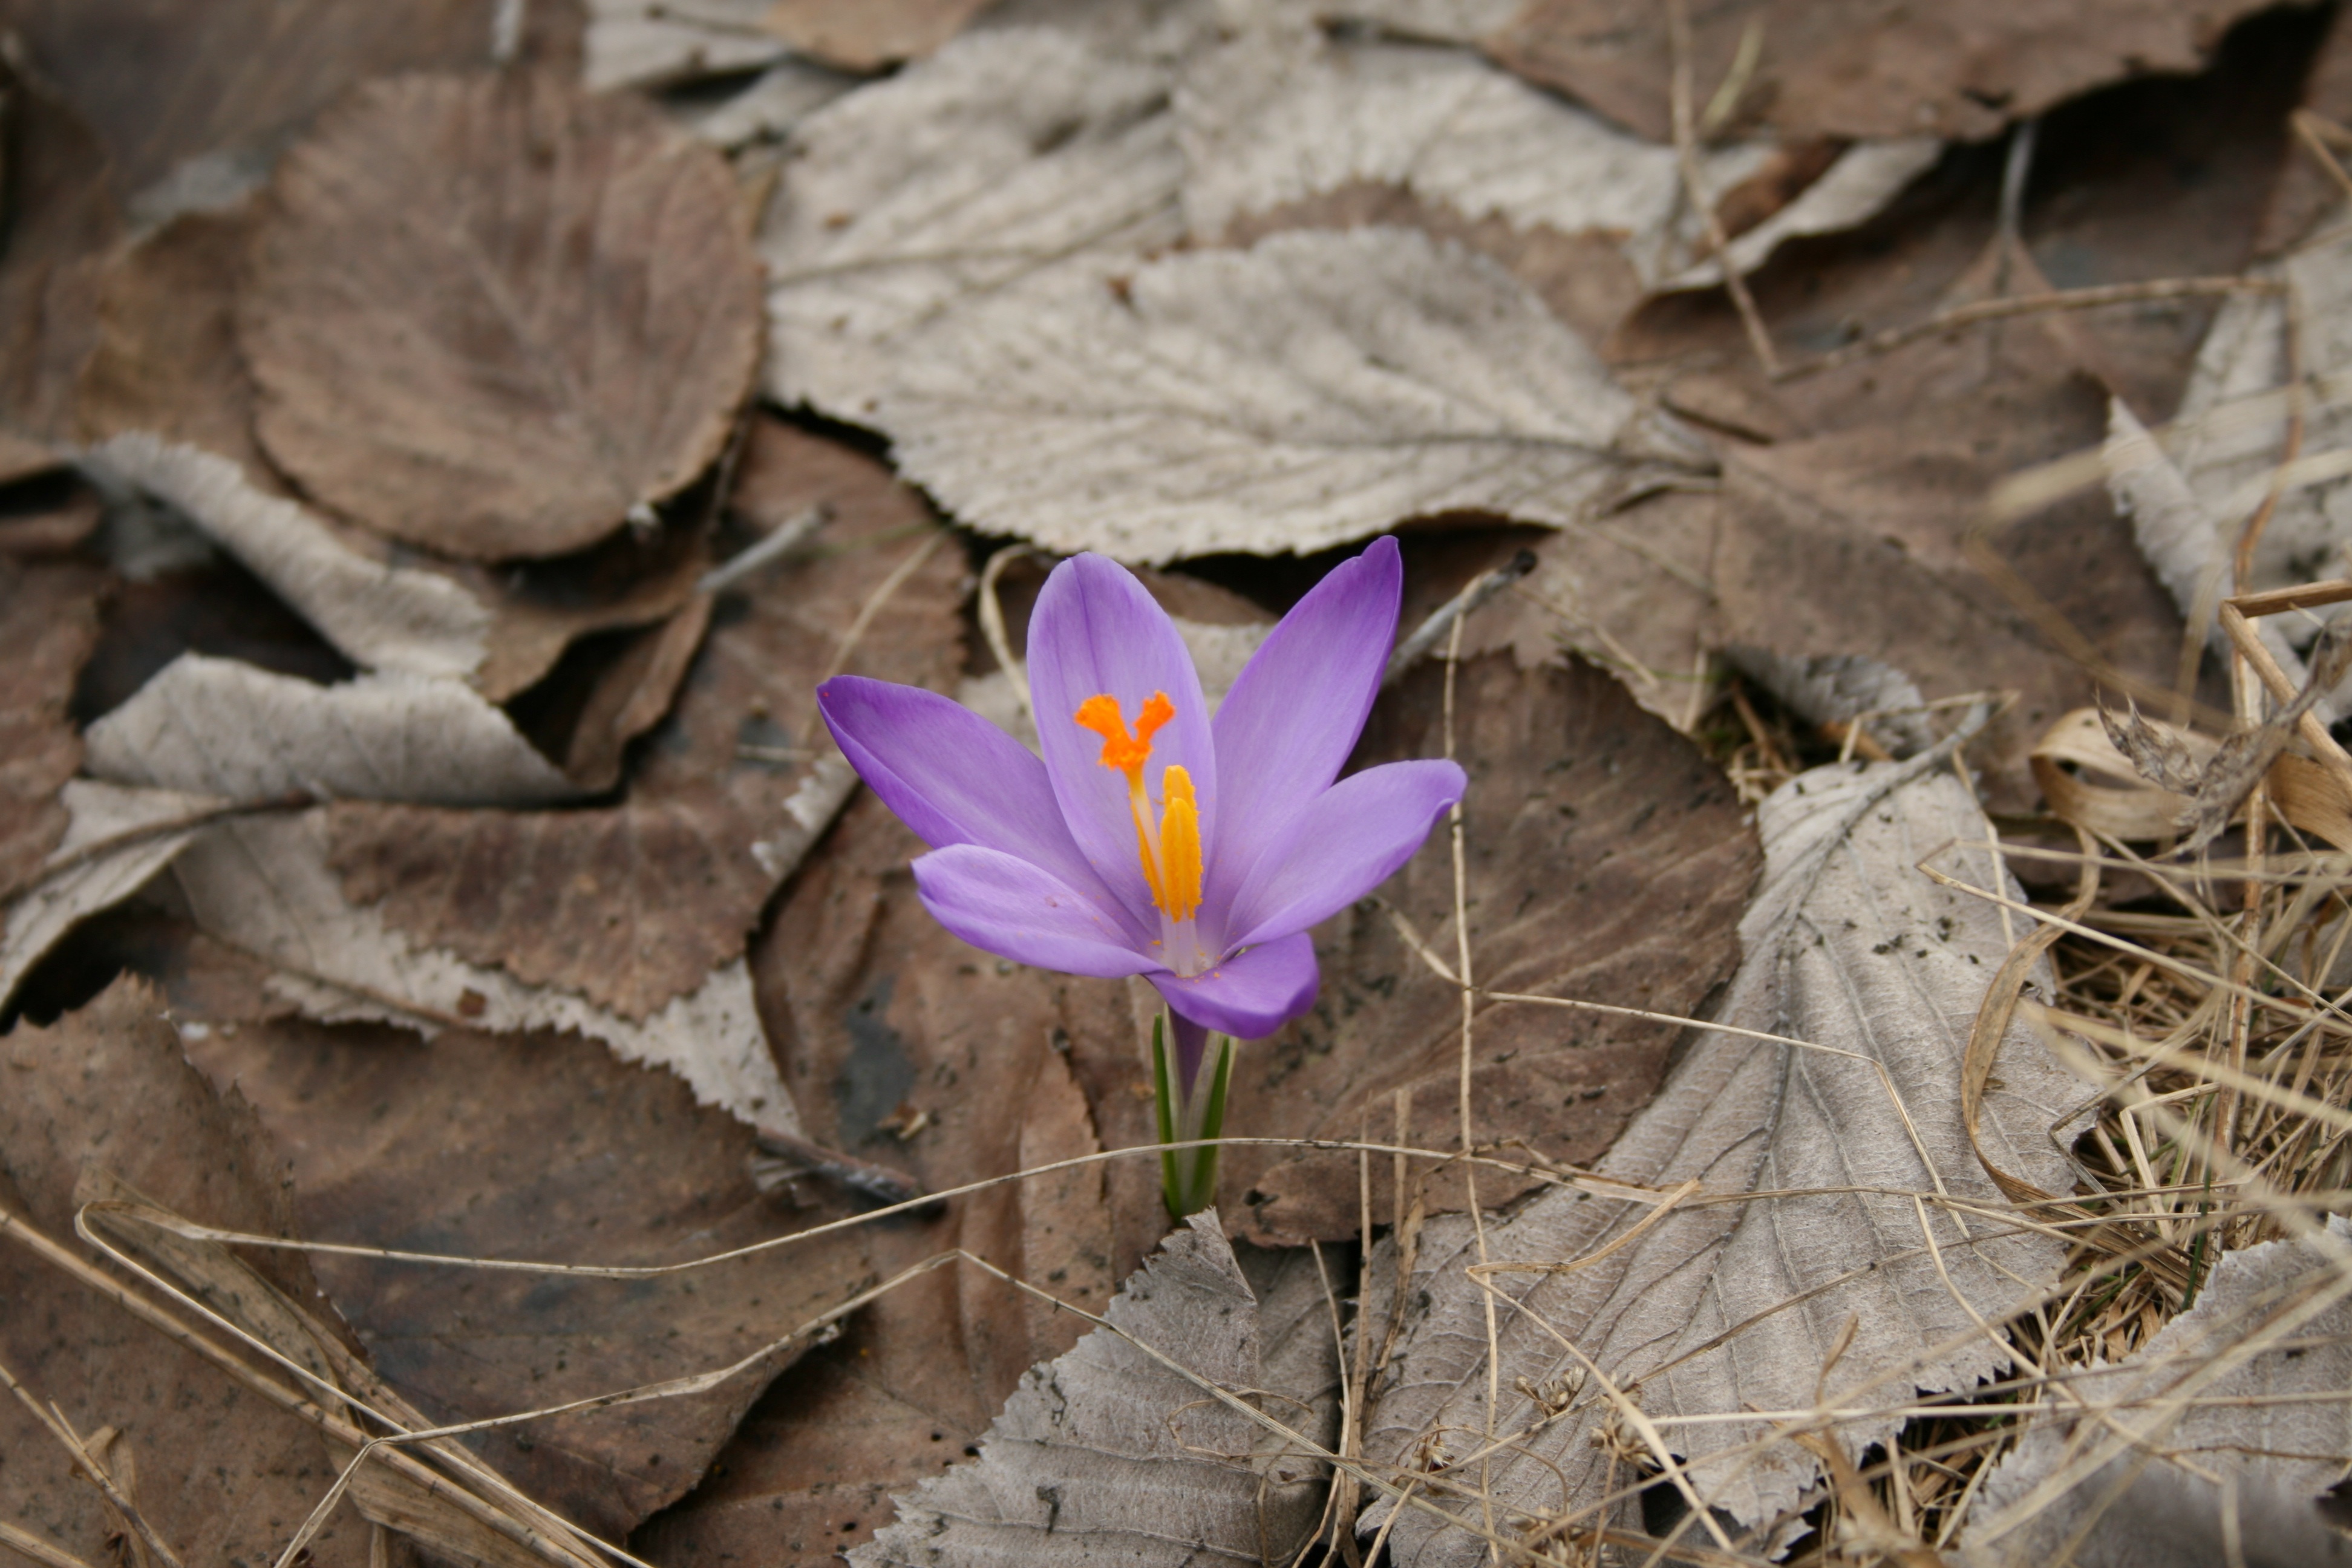
nature, plant, leaf, flower, purple, petal, spring, soil, botany, flora, wildflower, close up, colors, eye, macro photography, flowering plant, land plant